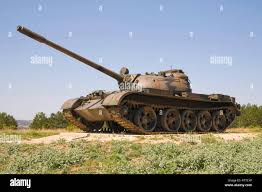
Label: T-80